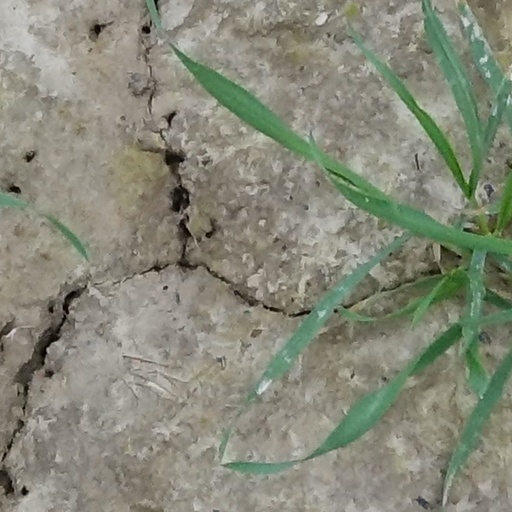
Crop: wheat